Communist Party of Finland (1994)

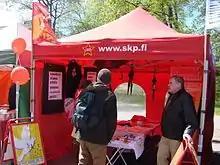

In its 1993 party congress (August 28–29), SKPy oriented towards founding a new officially registered communist party and drafting of a new party program. A new party logo was also introduced to mark renewal. It was suggested that a congress to continue SKP's work should be held and that happened next year (November 26–27). In the congress, the suffix "unity" was dropped from the name as SKPy now considered to consist of all those comrades who wanted to have an independent communist party. An athletic club was made the basis of new organization and renamed SKP. The decision split the party as some supporters would have preferred SKP to have a lesser role as "Marxist forum" of some kind. Leadership of Left Alliance was also not pleased with those plans. SKP would have wanted to stay inside LA but that wasn't possible and the parties split in the spring of 1994. SKP wasn't however "re-registered" until 1997. There was some confusion, as the new SKP didn't accept responsibility for debts of the old one, which had gone bankrupt.